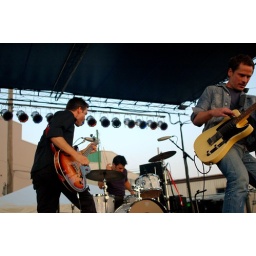
girls against boys